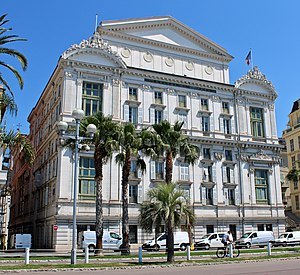
Opéra de Nice
Operaens imponerende facade mod Promenade des Anglais
Opéra de Nice er en opera beliggende i Nice.